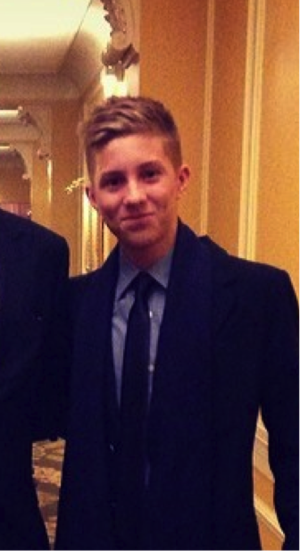
Prins Konstantin-Alexios af Grækenland og Danmark
Fra 2015
Prins Konstantin-Alexios af Grækenland og Danmark eller Konstantin Alexios er medlem af den græske kongelige familie, som den ældste søn og andet barn af kronprins Pavlos og kronprinsesse Marie-Chantal af Grækenland.